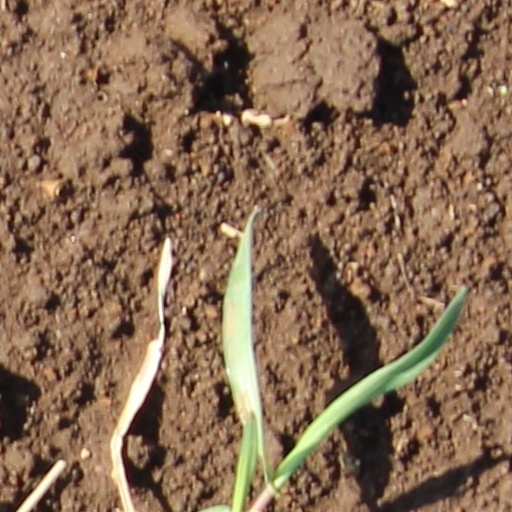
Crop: wheat